FC Dinamo București

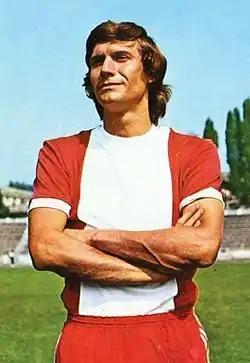
Dudu Georgescu, the club's all-time topscorer with 207 goals

"The Red Dogs" won their 8th title in the 1974–75 season, Dudu Georgescu received his first 'Golden Boot' award after scoring 33 goals that year. The title winning squad included young and experienced players like Sătmăreanu, Moldovan, Vrînceanu, Marin and Deleanu. In the 1976–77 UEFA Cup, Dinamo played against AC Milan with Fabio Capello and Collovatti on its side: 0–0 and 1–2.